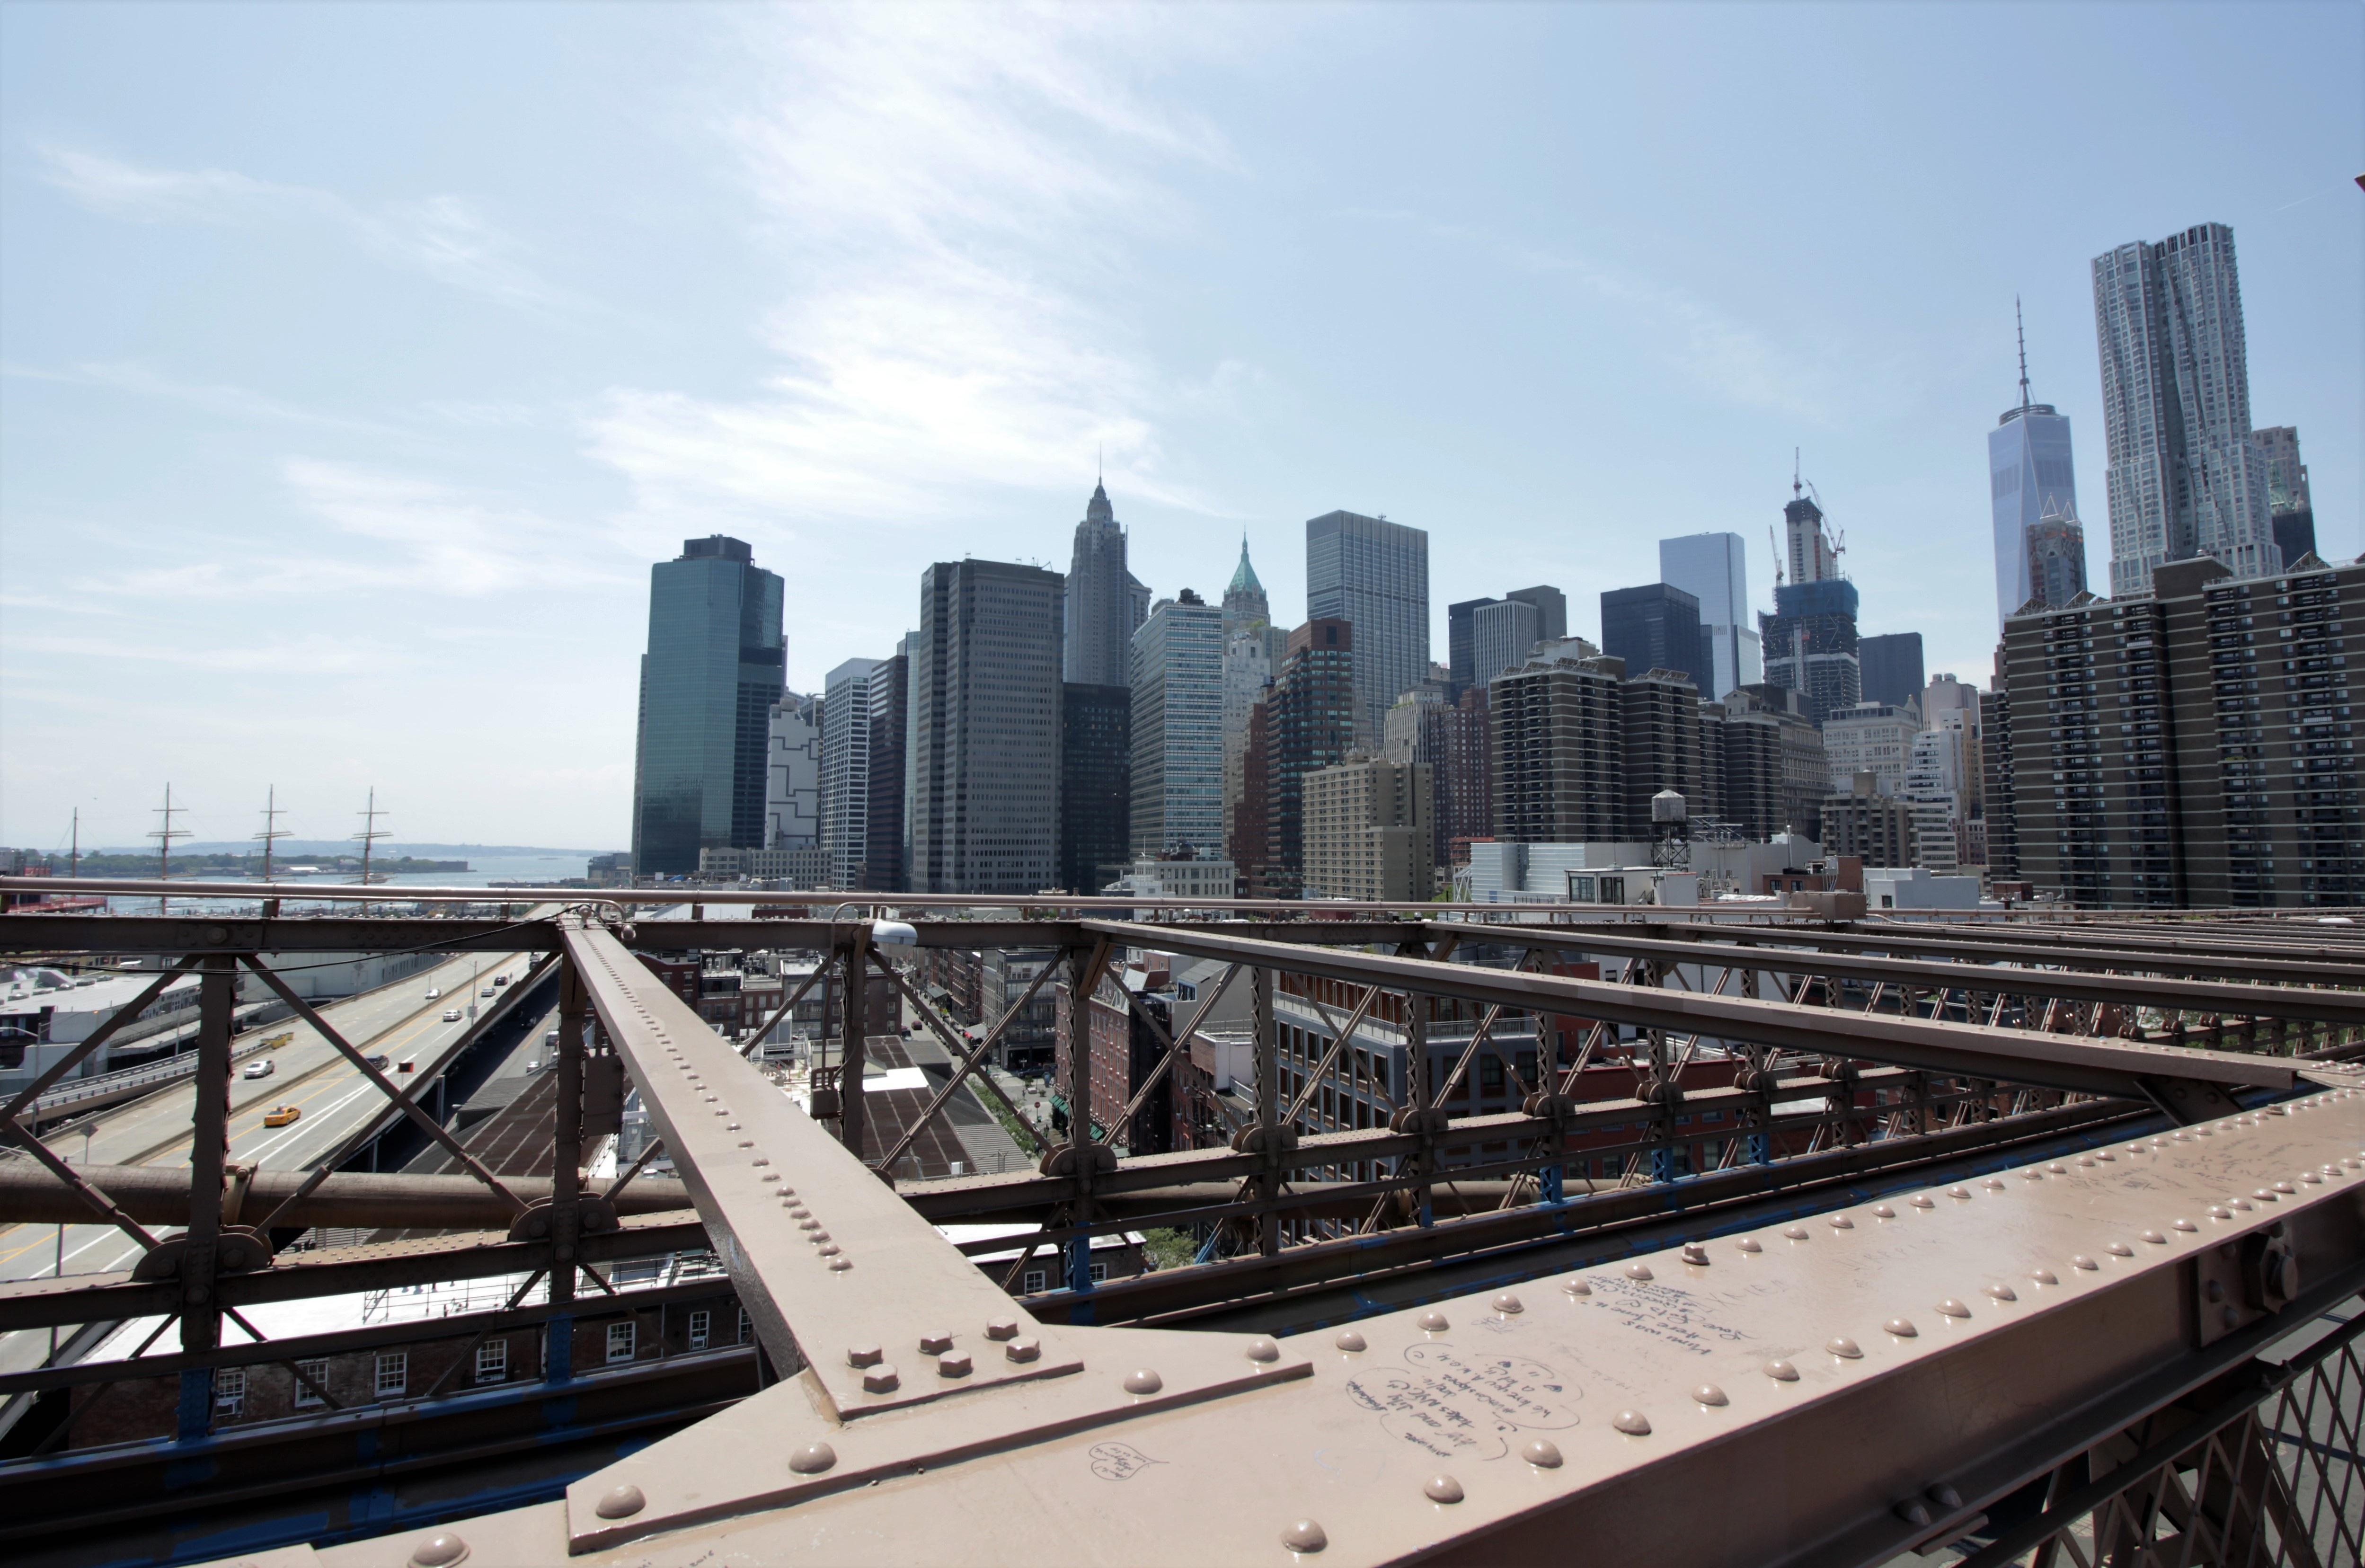
bridge, skyline, city, skyscraper, new york, manhattan, cityscape, downtown, transport, usa, landmark, tower block, public transport, bulding, metropolis, gratte ciel, urban area, human settlement, metropolitan area